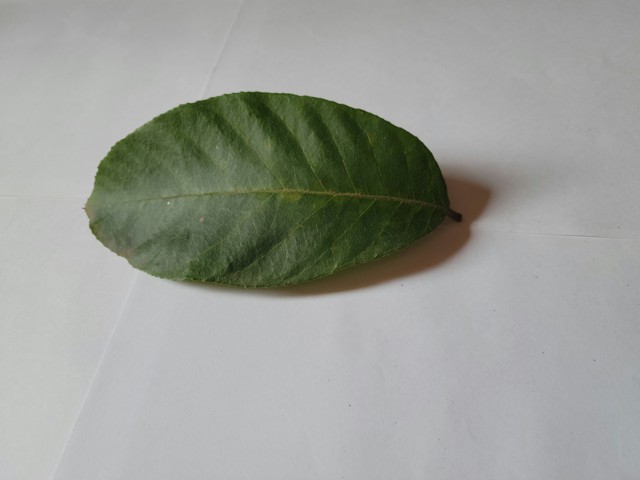
Plant: chapalish